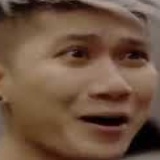
ca sĩ Leg